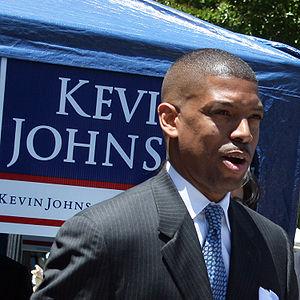
Kevin Johnson, surnommé « KJ », né le 4 mars 1966 à Sacramento, est un ancien joueur de basket-ball et homme politique américain. Membre du Parti démocrate, il est maire de Sacramento de 2008 à 2016.